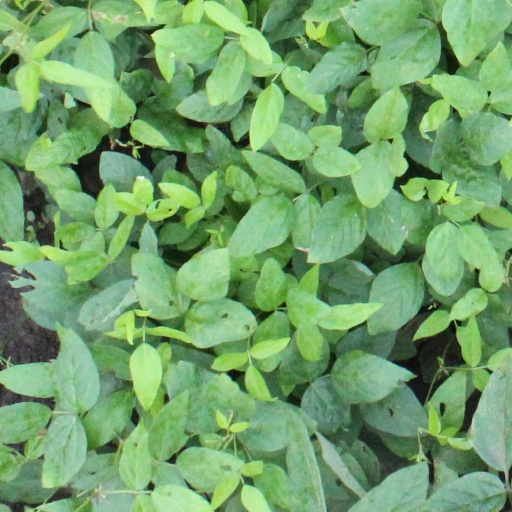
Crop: soybean